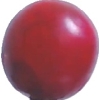
Label: cherry_wax_red